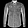
Label: Shirt